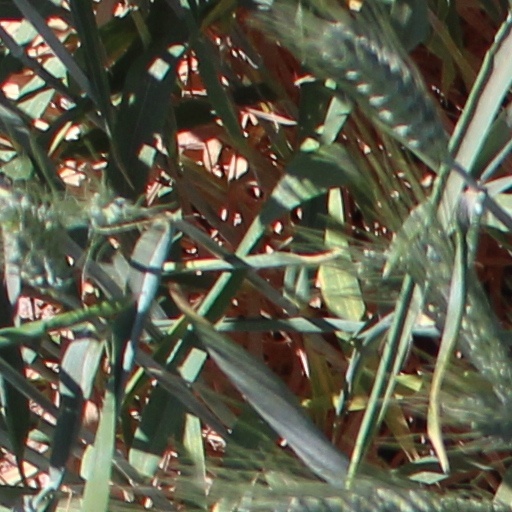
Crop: wheat